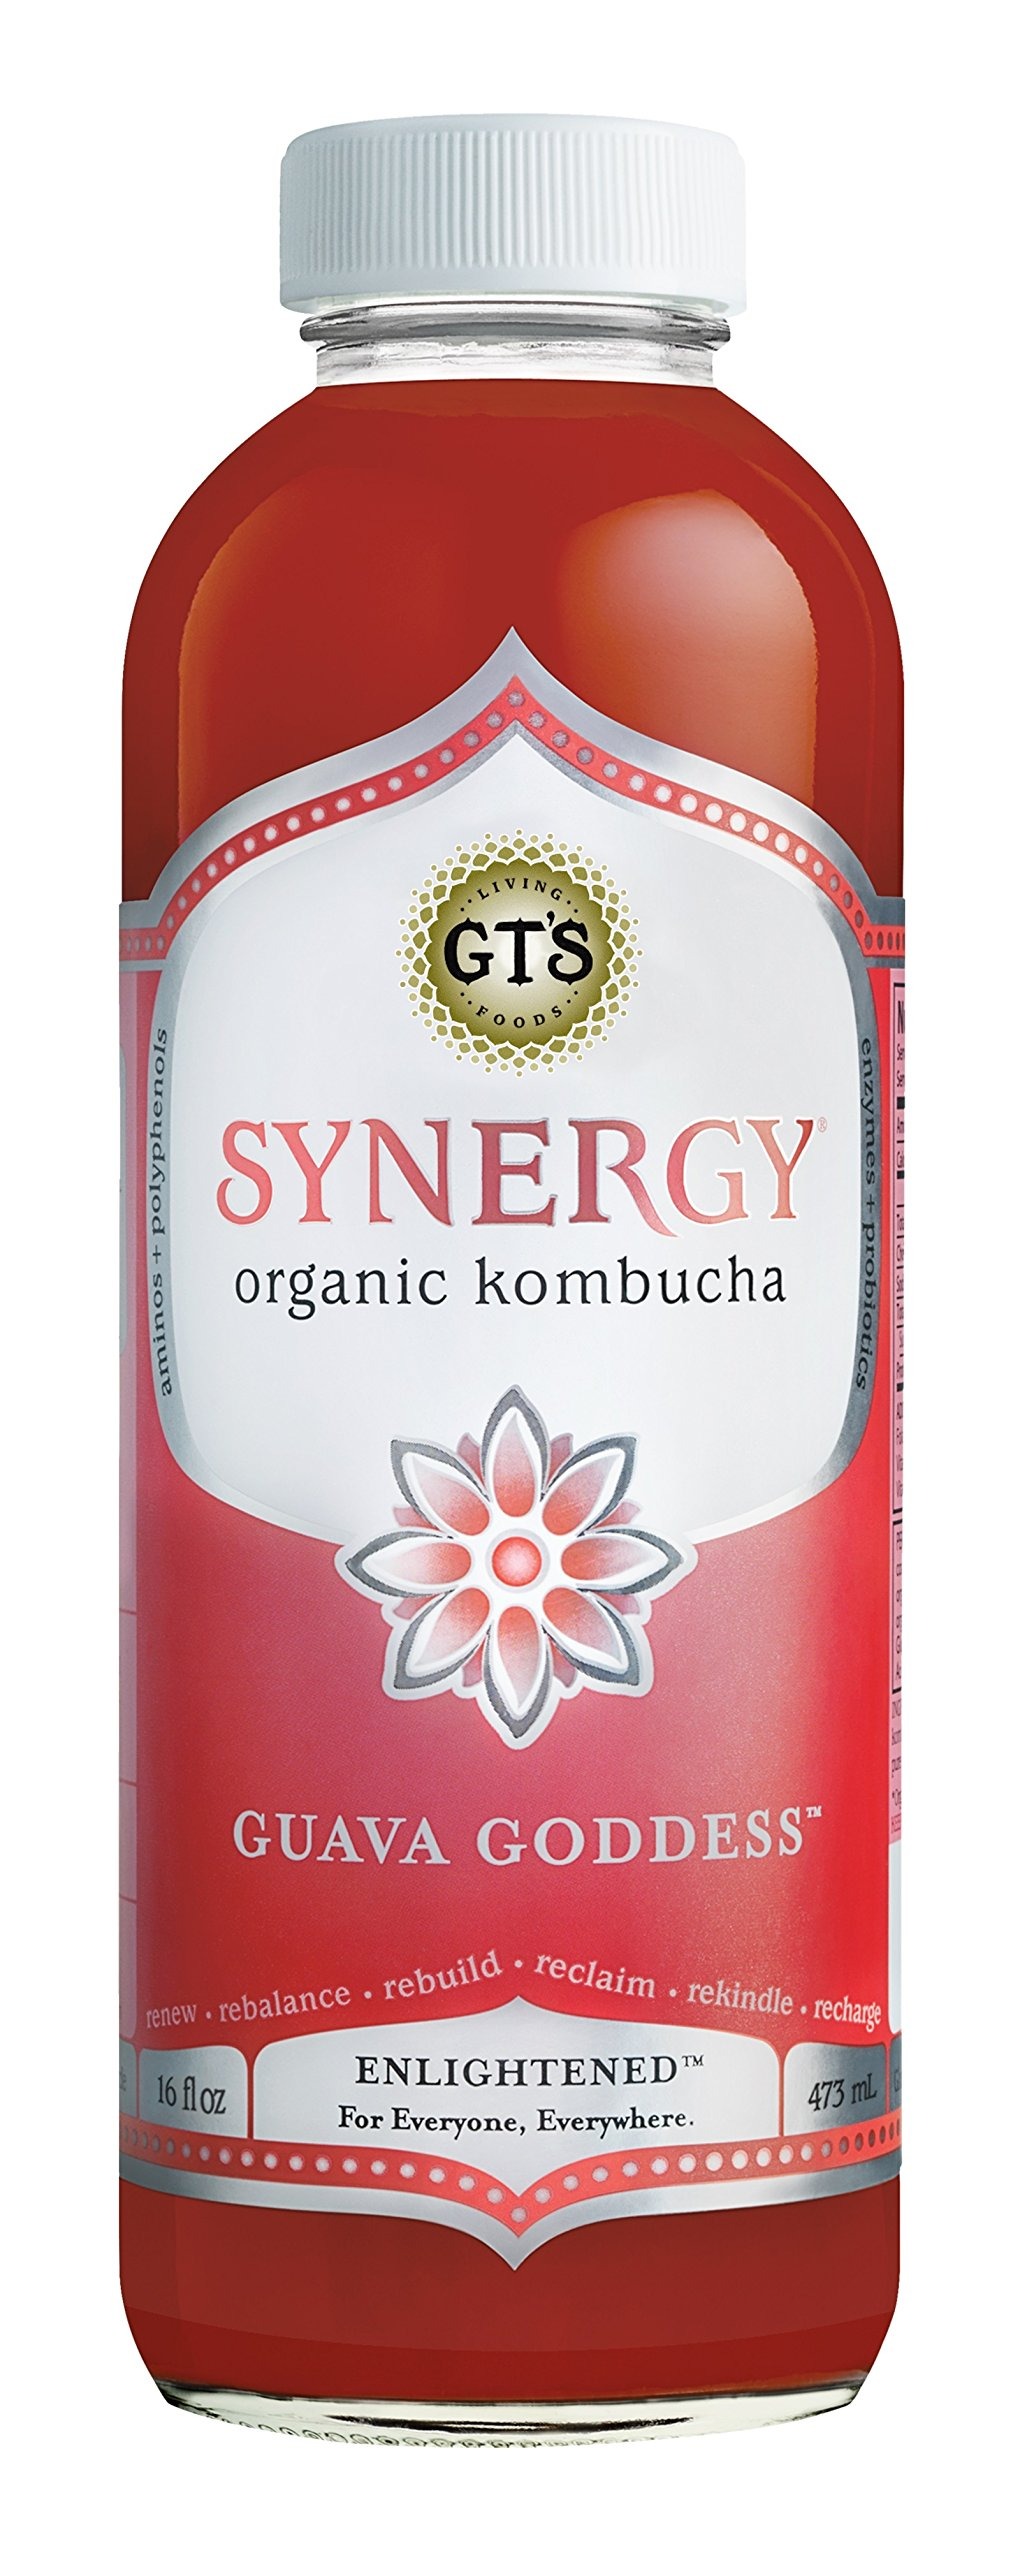
Item Name: GT'S ENLIGHTENED KOMBUCHA Synergy Organic Kombucha Tea, Guava Goddess, 16.2 Ounce (Pack of 12)
Bullet Point: GT's Synergy Organic Kombucha, Guava Goddess
Value: 194.4
Unit: oz

Price: 3.86